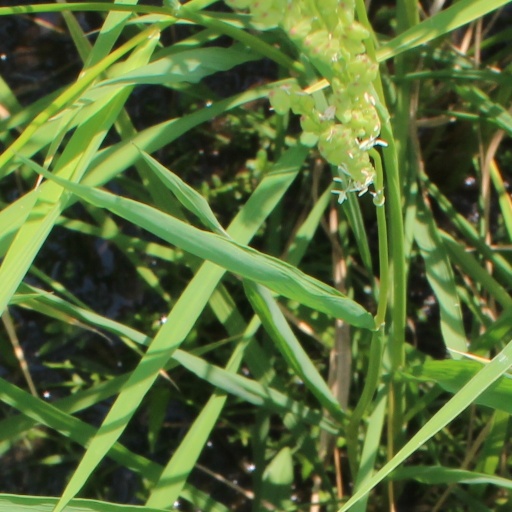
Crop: rice